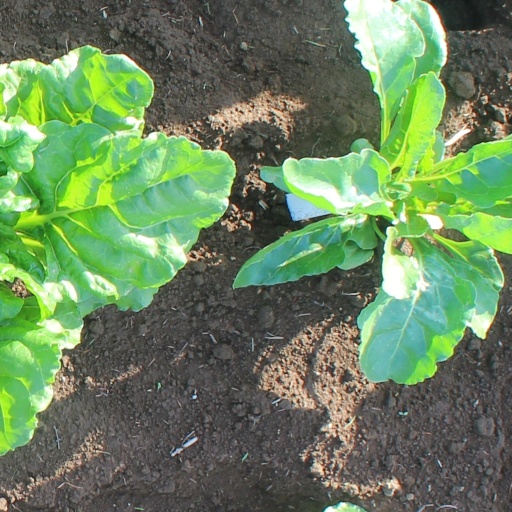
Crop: sugar beet